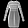
Label: Dress